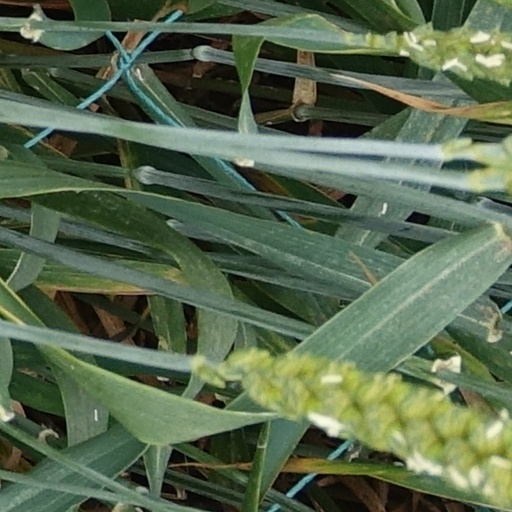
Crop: wheat